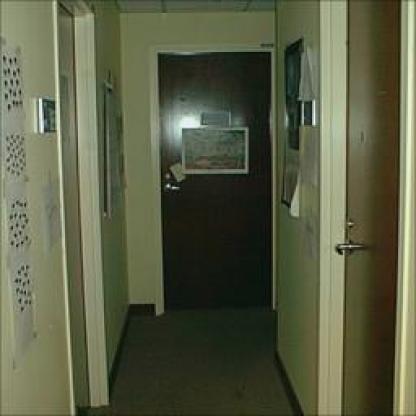
Scene: Indoor